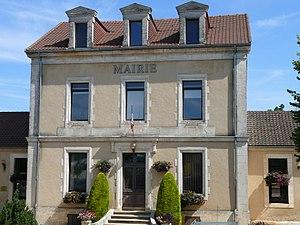
Villefranche-du-Périgord - Mairie
Villefranche-du-Périgord est une commune française située dans le département de la Dordogne, en région Nouvelle-Aquitaine.